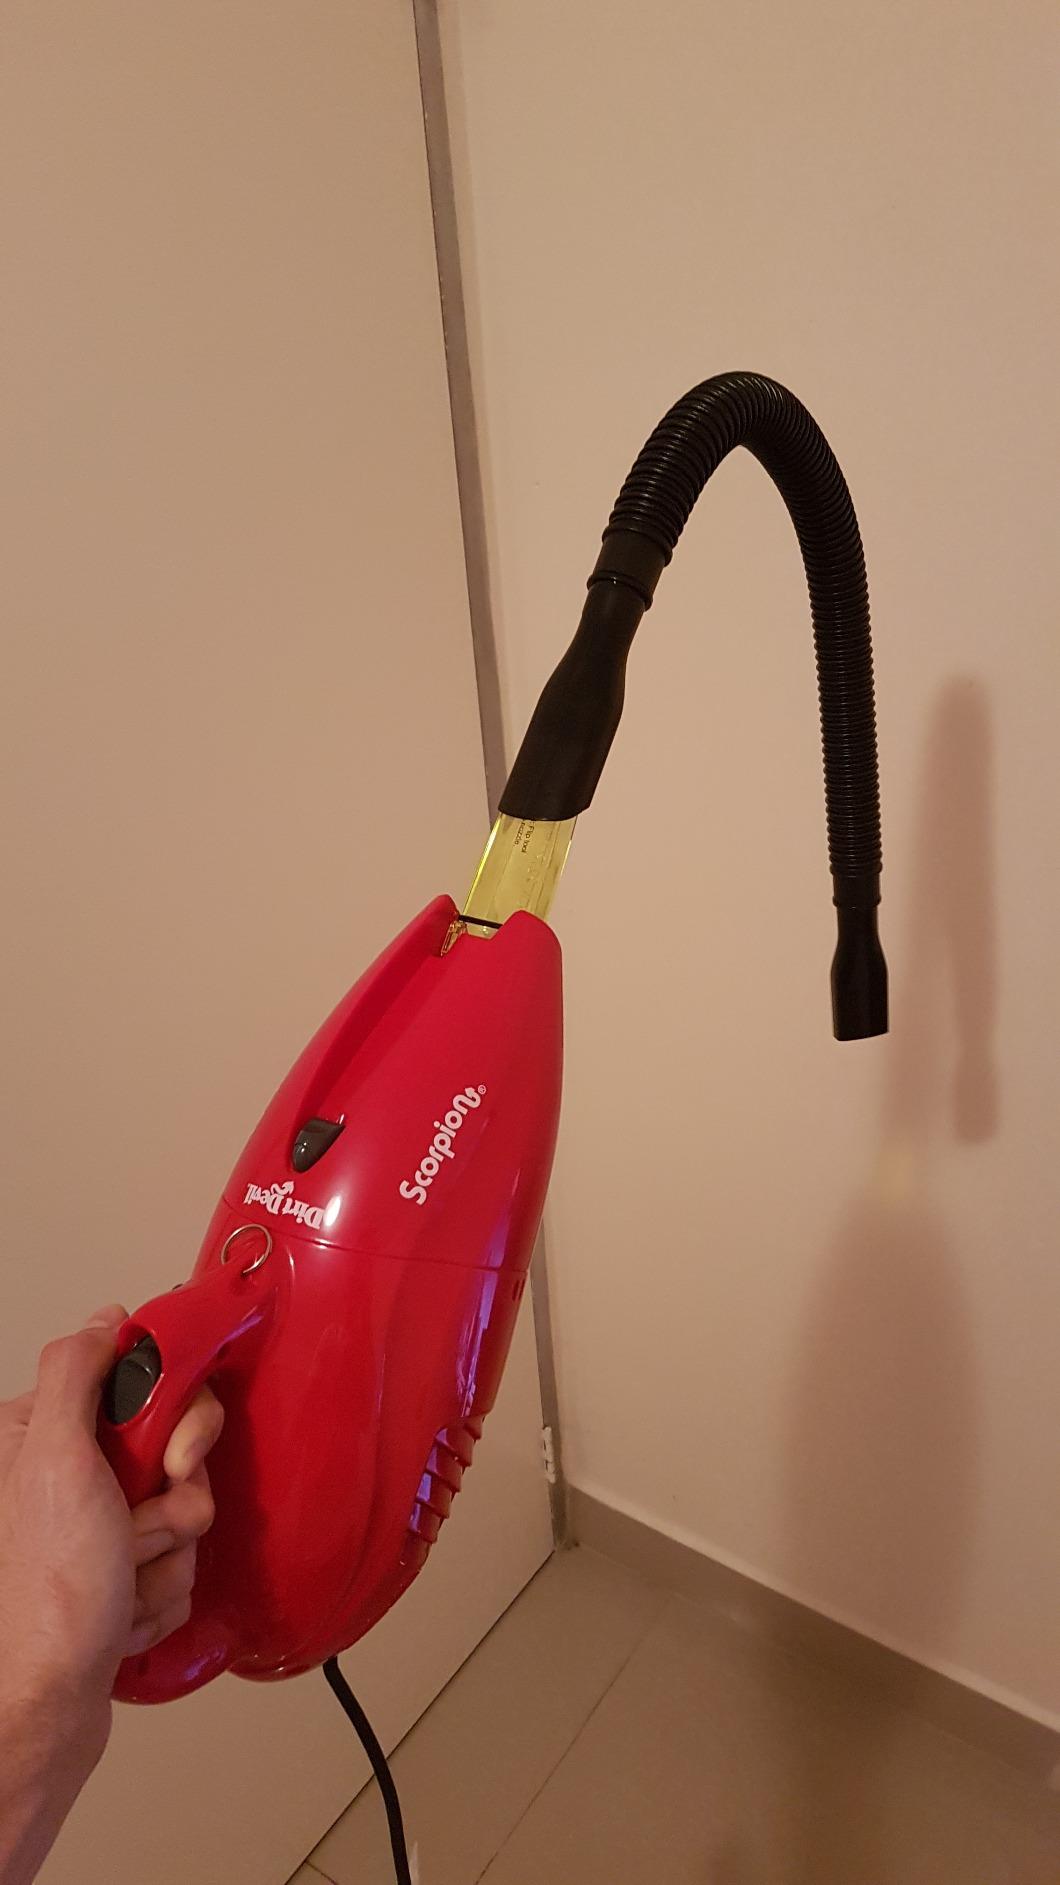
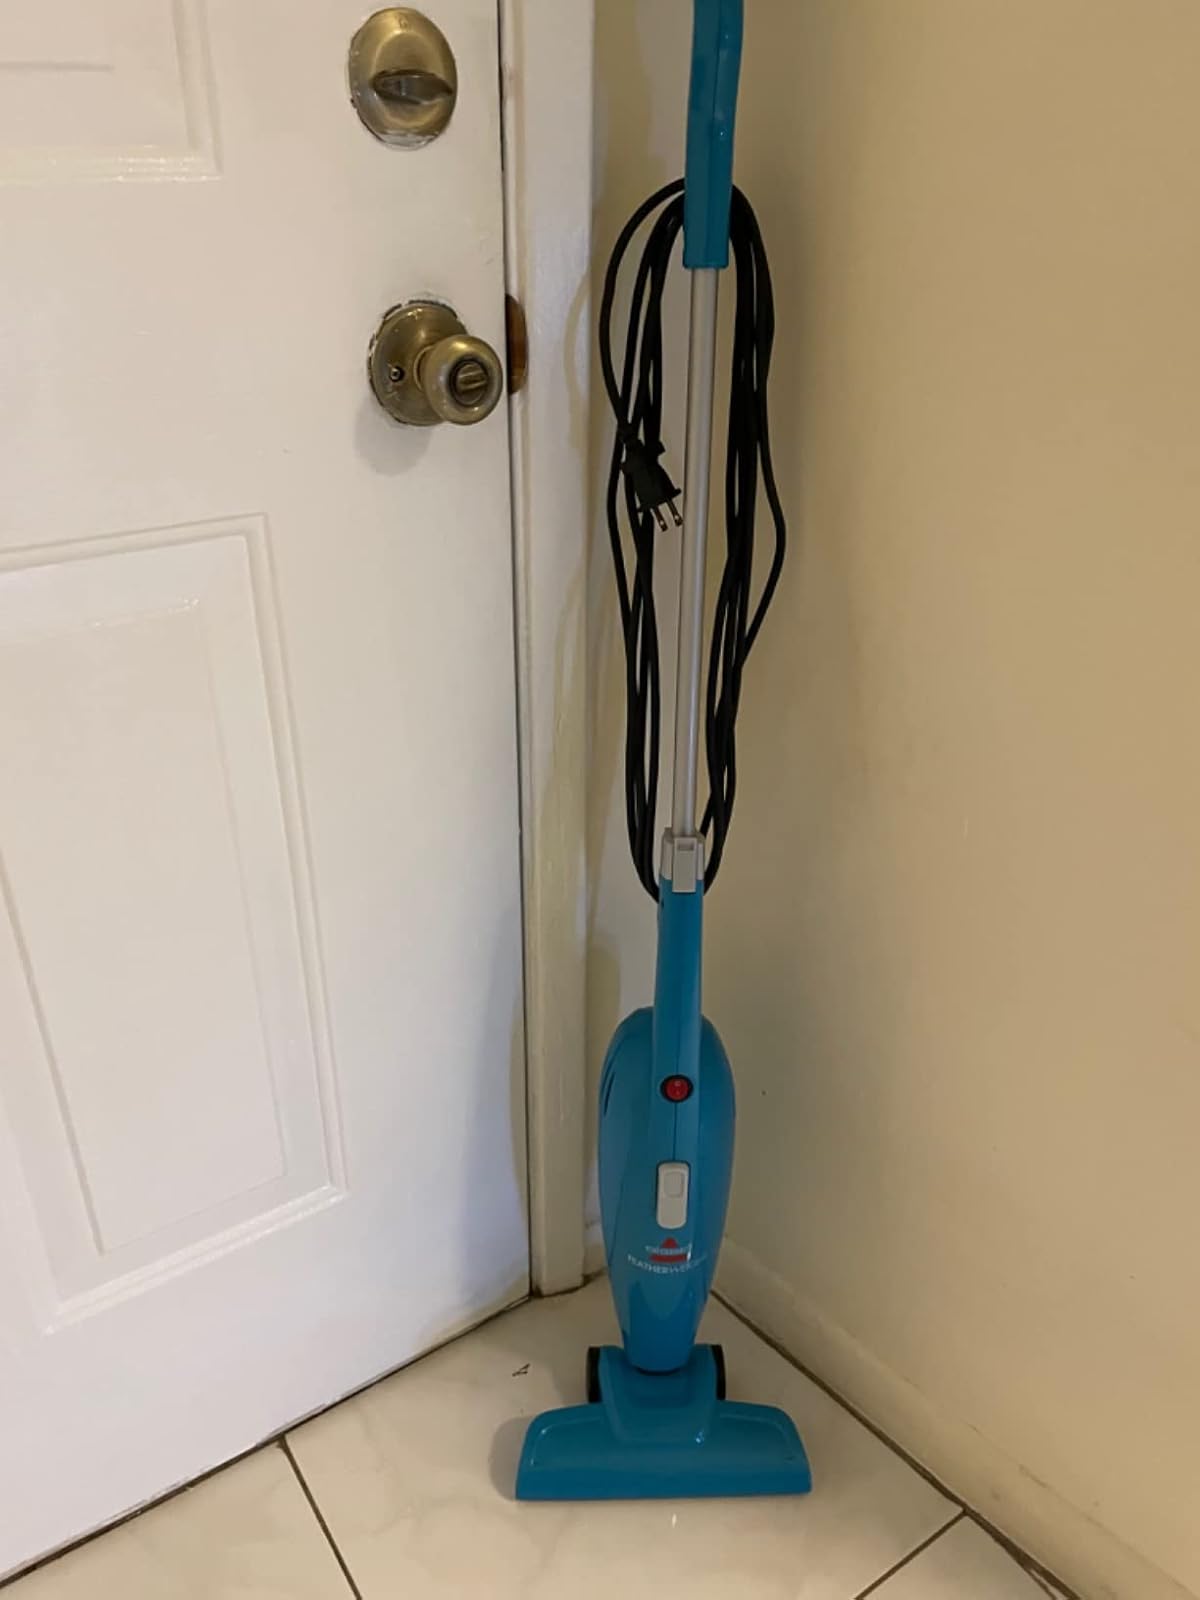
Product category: items_vacuum
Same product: no